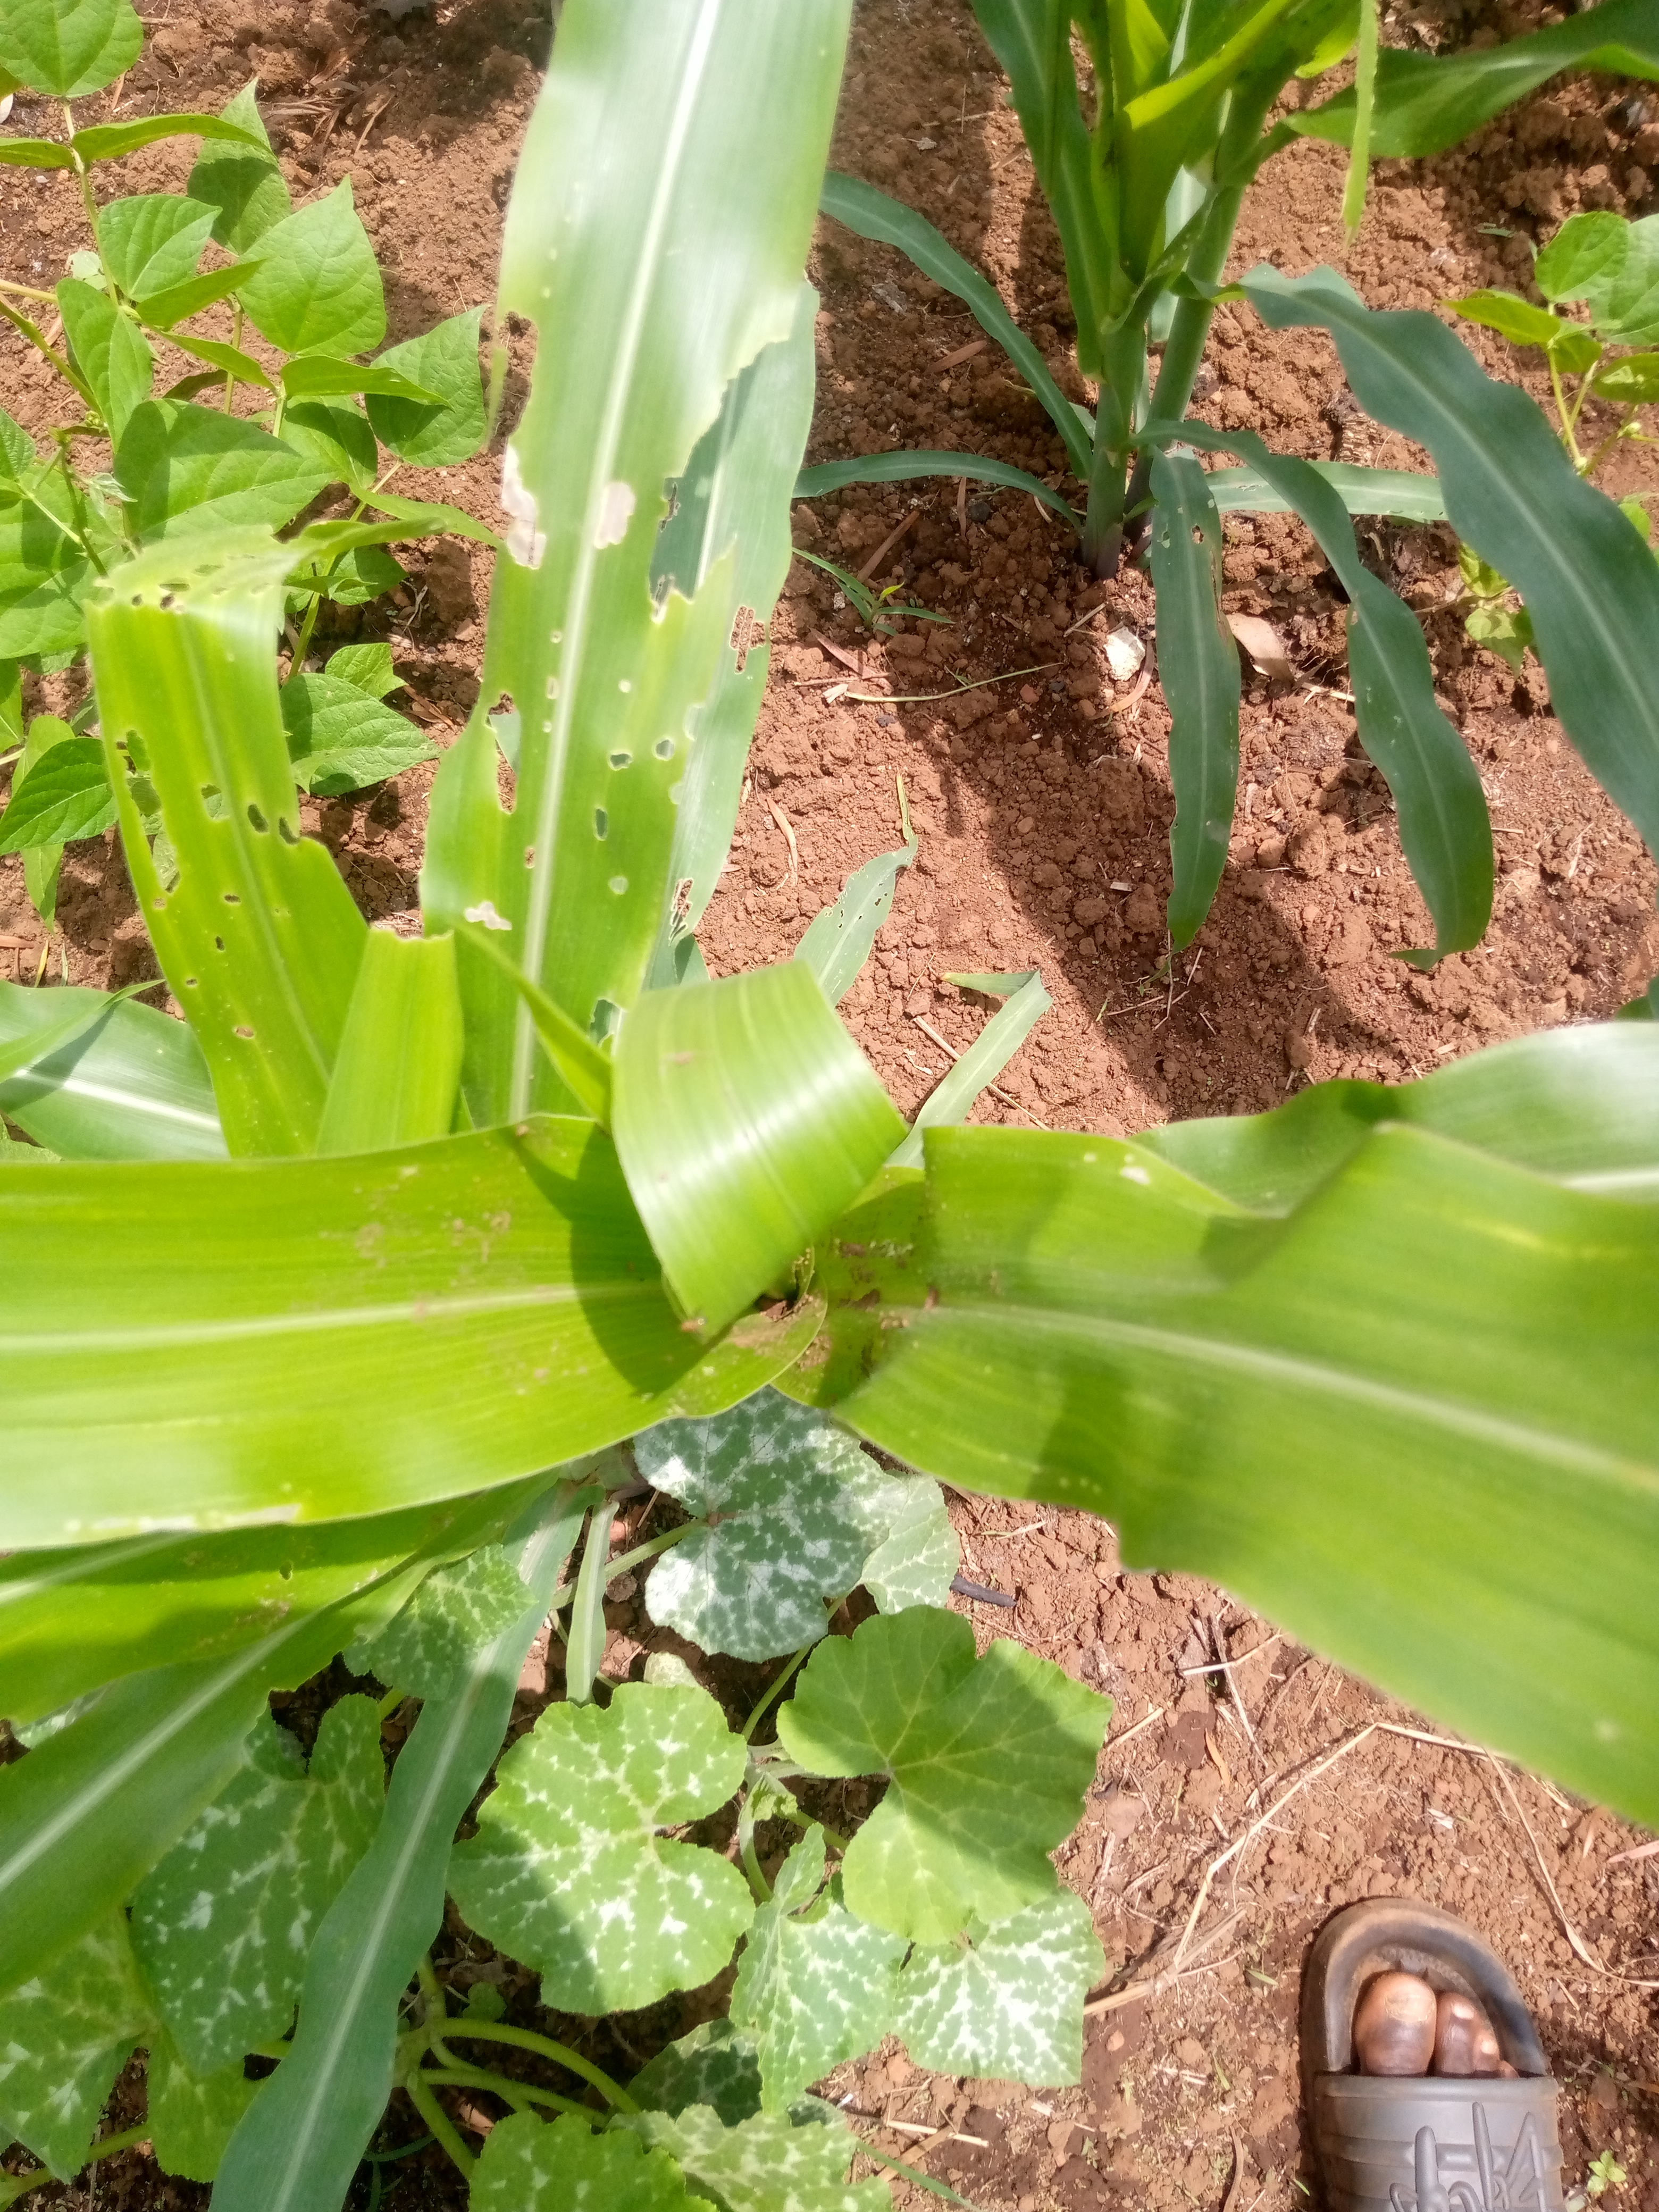
Label: spodoptera_frugiperda